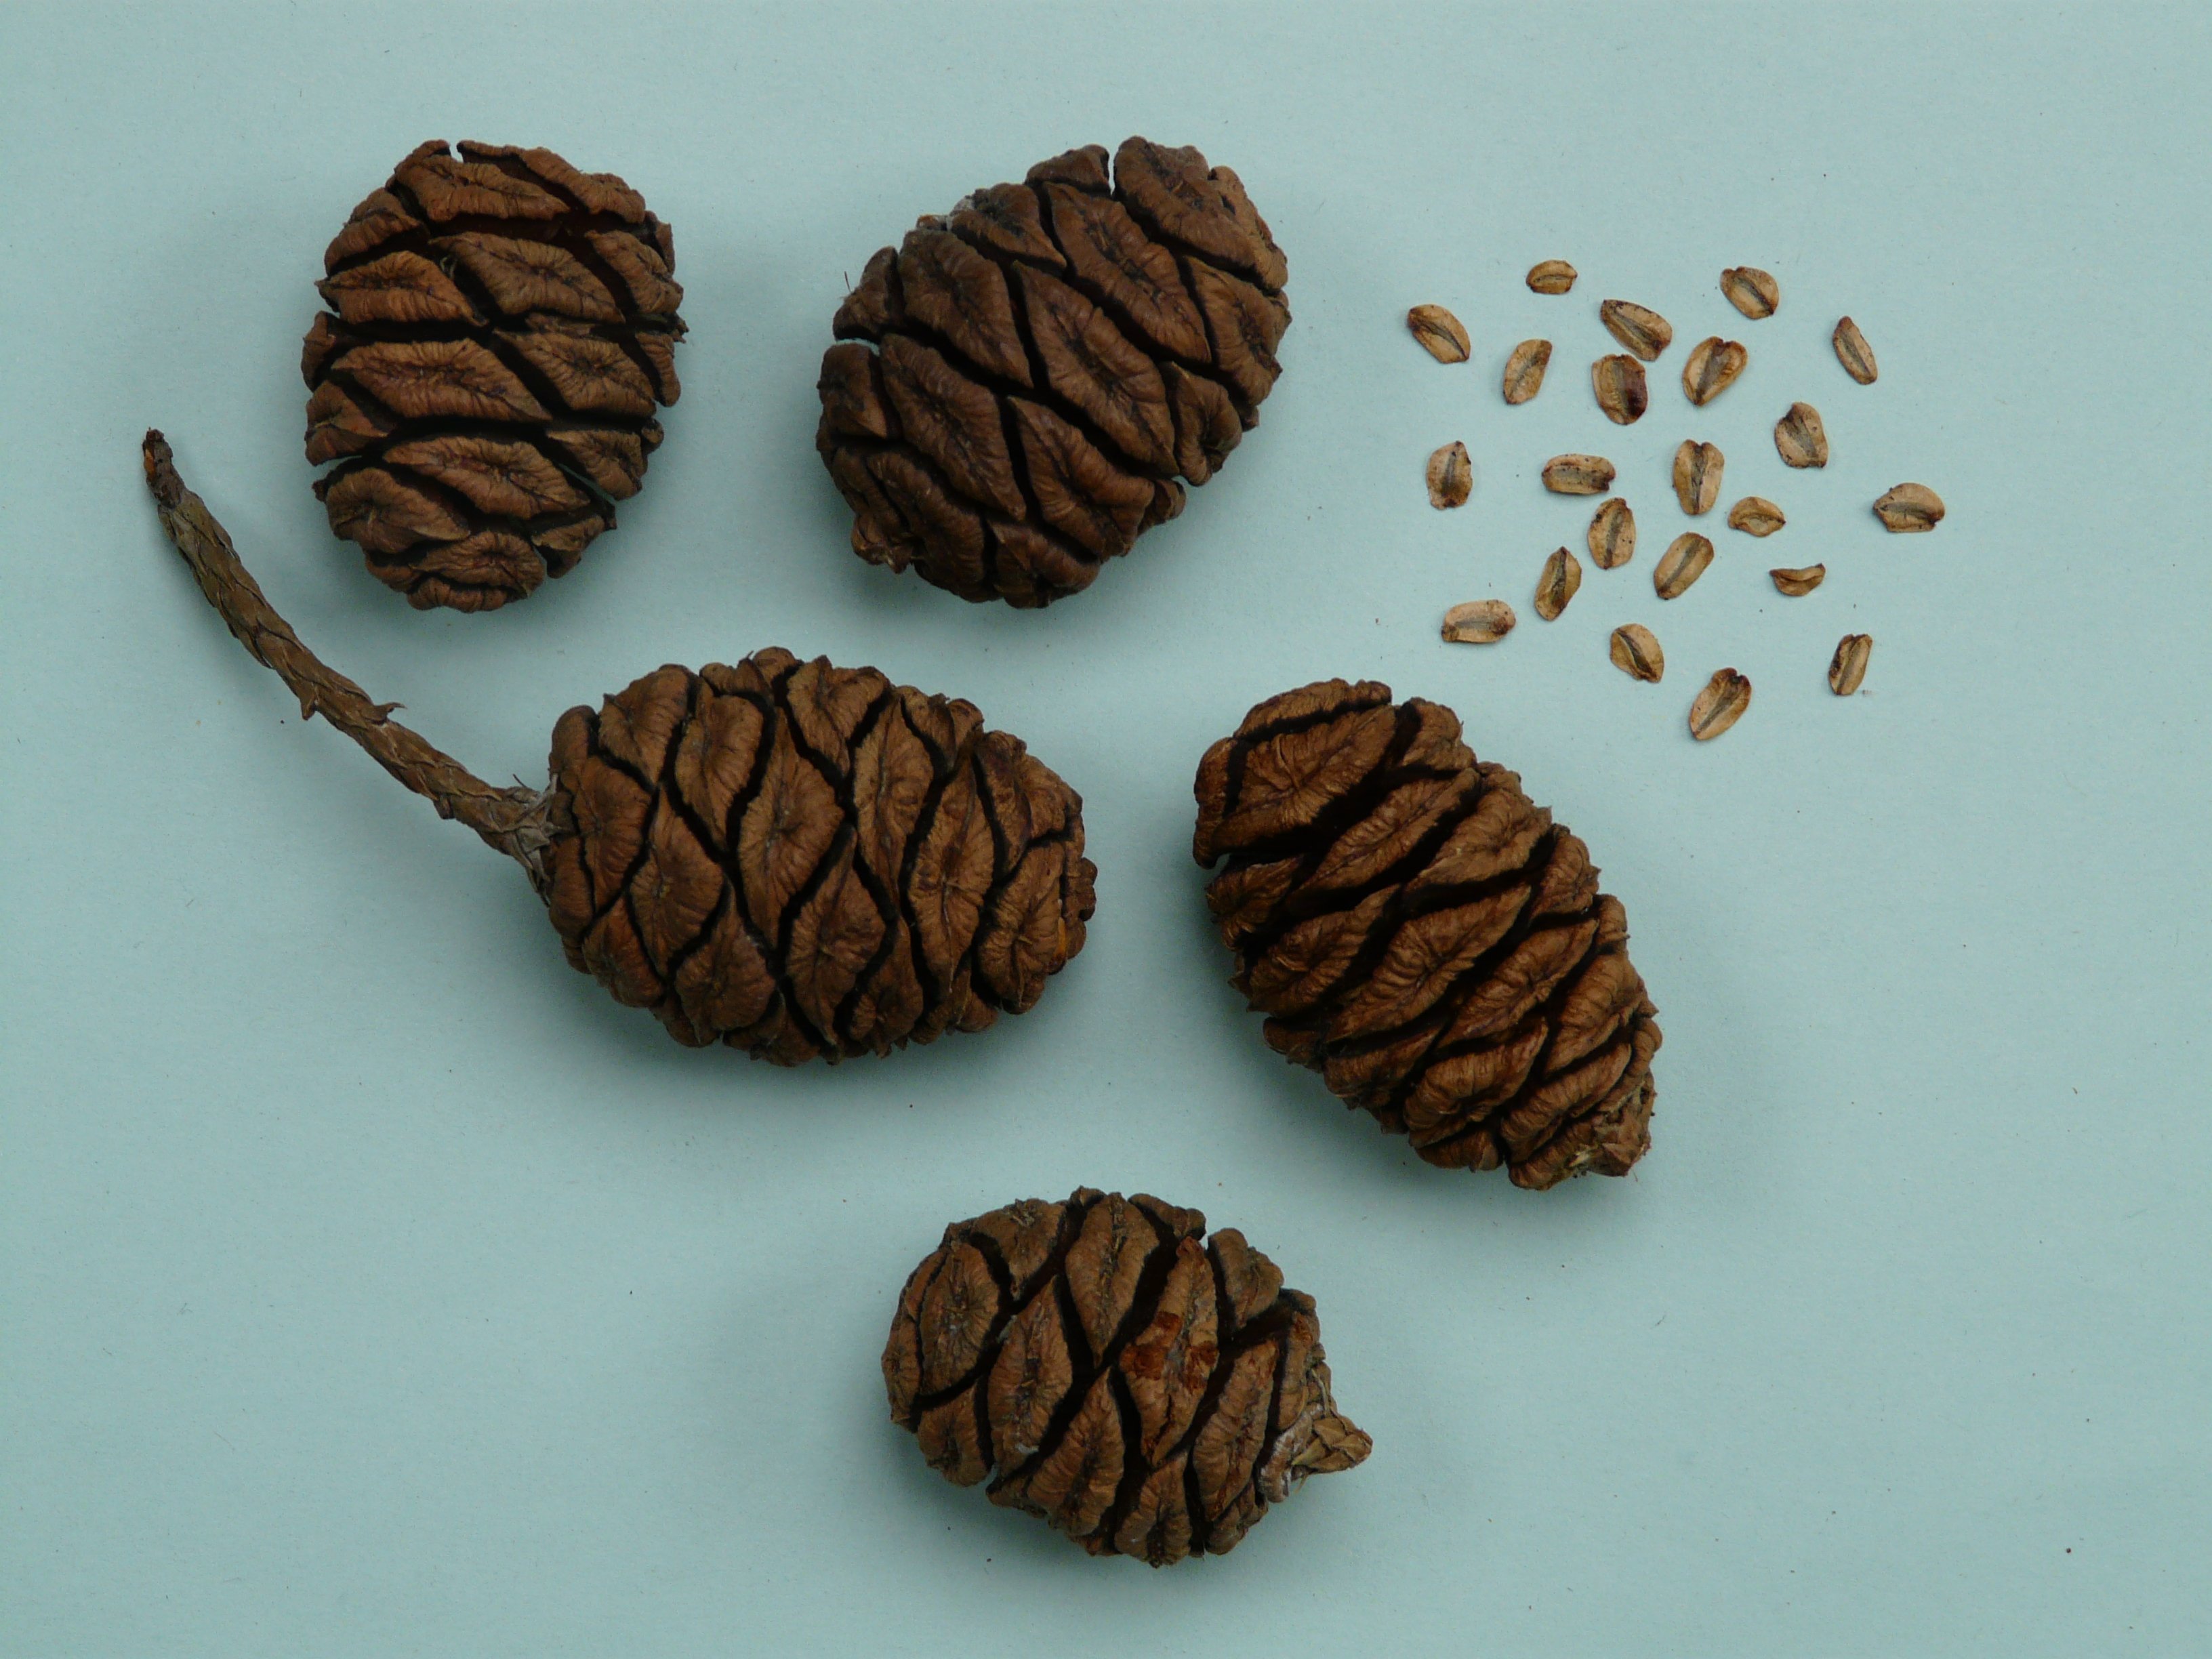
plant, food, produce, brown, dessert, seeds, tap, organ, sequoia, germ, germinate, snack food, chocolate truffle, conifer cone, sequoia cones, sequoia seeds